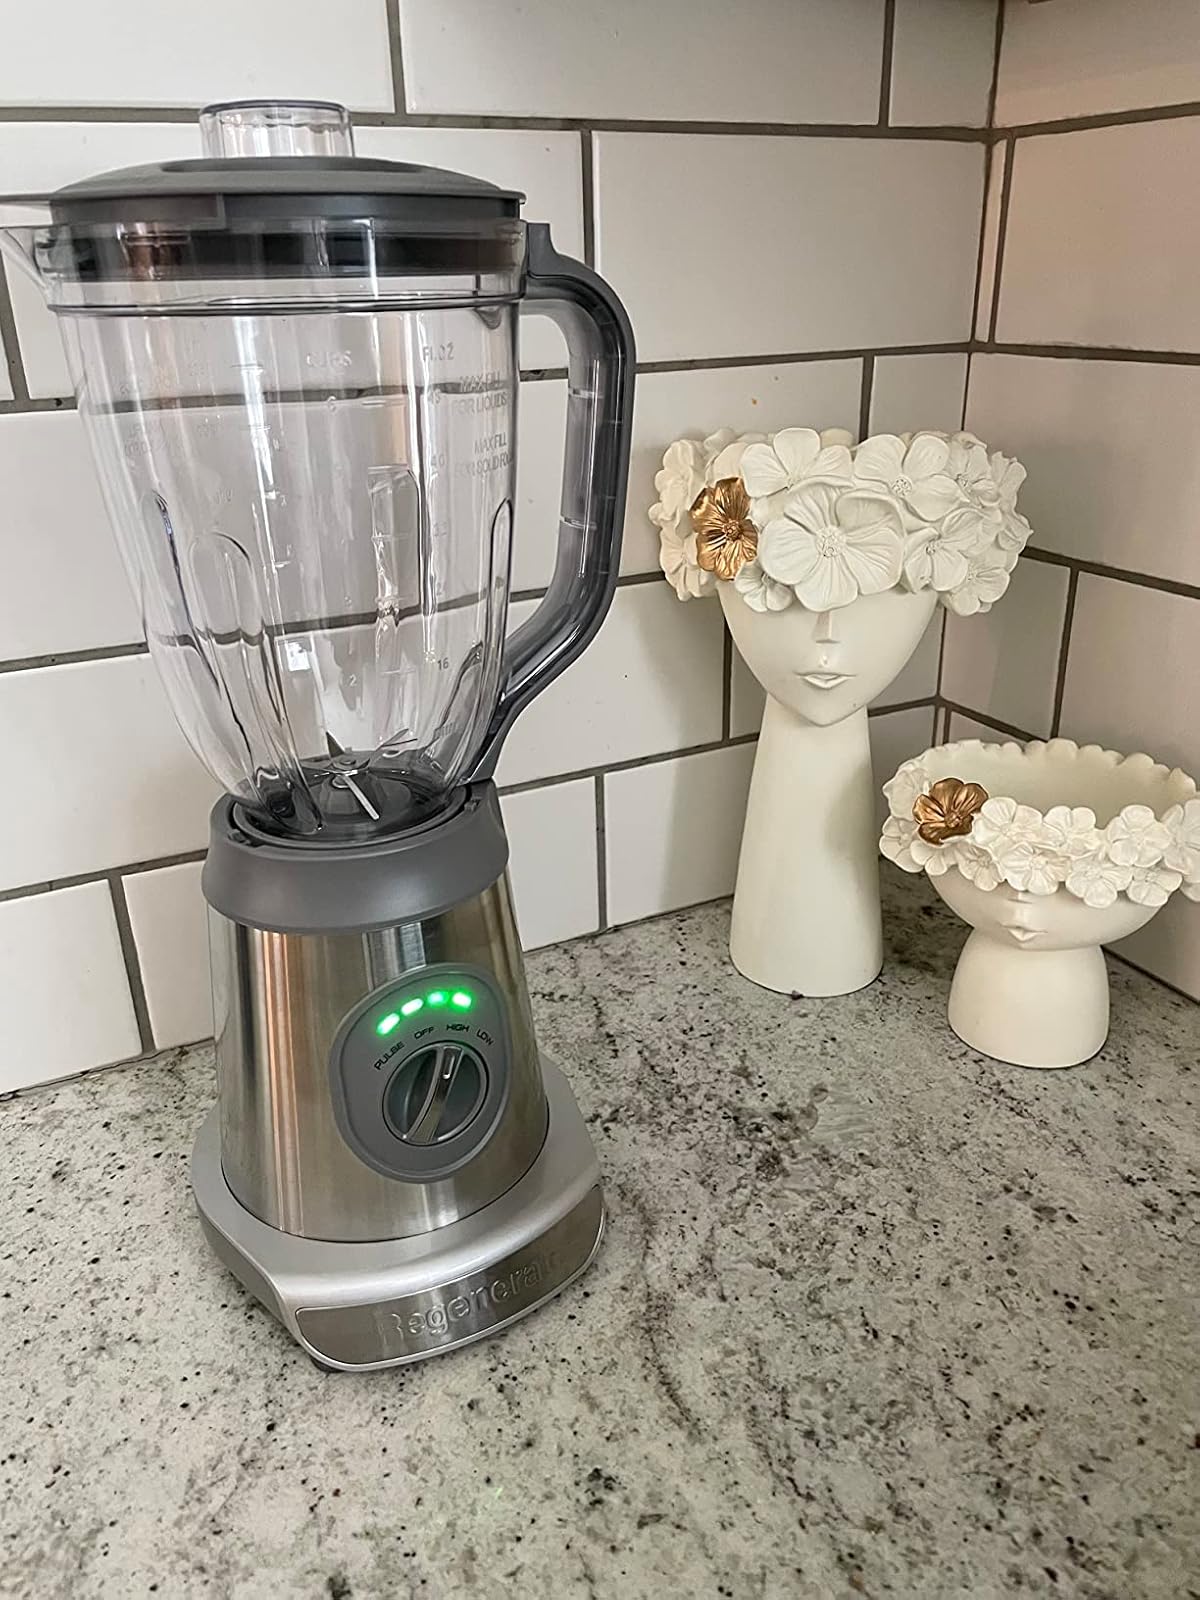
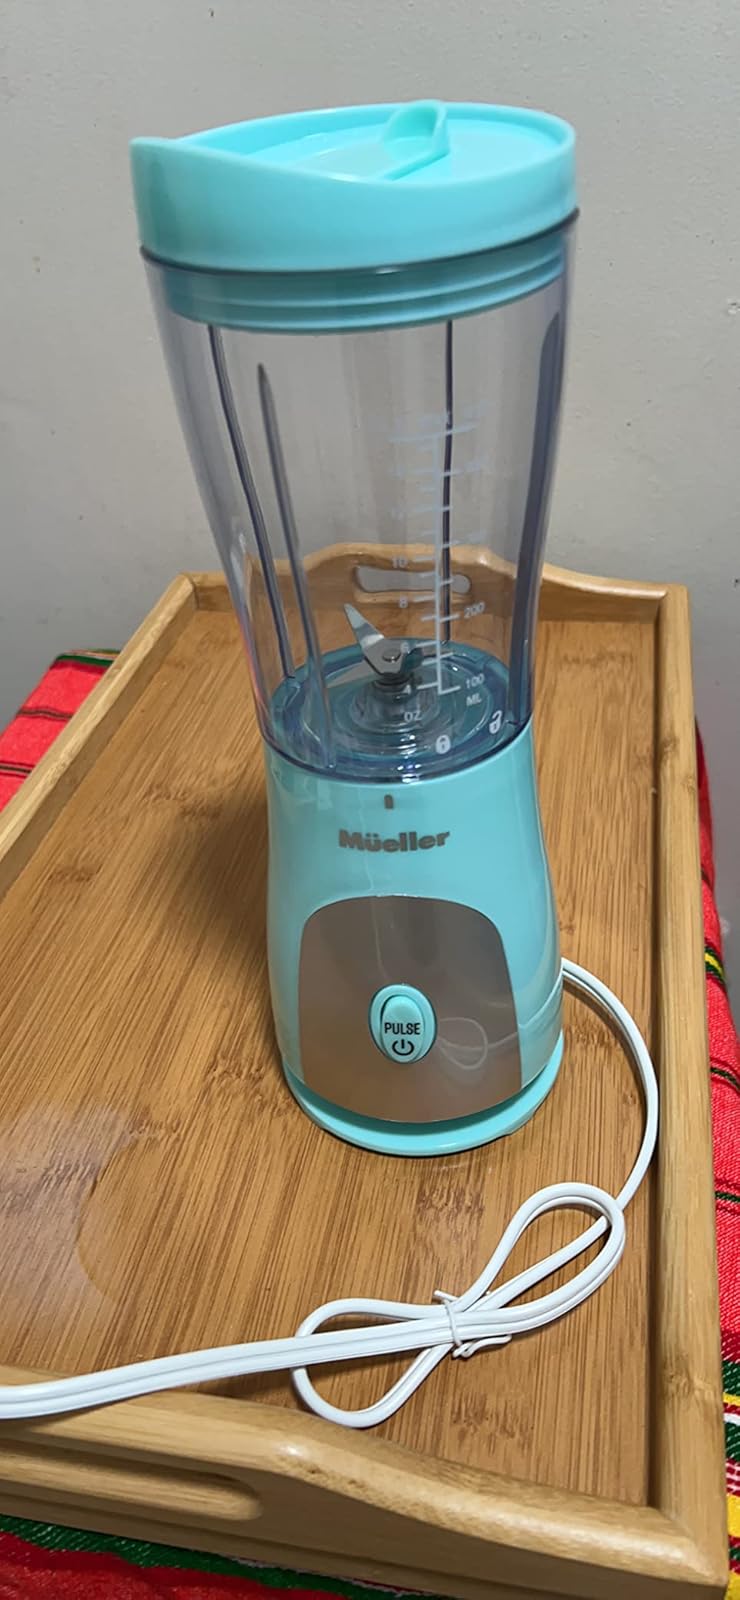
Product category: items_blender
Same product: no